Eilean Donan

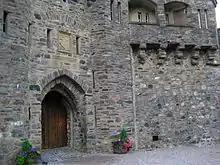
The reconstructed entrance to the castle

Between 1919 and 1932, the castle was rebuilt by Lt. Col. John MacRae-Gilstrap. The restoration included the construction of an arched bridge to give easier access to the island. Macrae-Gilstrap also established a war memorial dedicated to the men of the MacRae clan who died in the First World War. The memorial is adorned with lines from John McCrae's poem "In Flanders Fields", and is flanked by grey field guns from the war. Eilean Donan was opened to the public in 1955, and has since become a popular attraction: over 314,000 people visited in 2009, making it the third-most-visited castle in Scotland. In 1983 ownership of the castle was transferred to the Conchra Charitable Trust, established by the Macrae family to maintain and restore the castle, and a purpose-built visitor centre was opened on the landward side of the bridge in 1998.